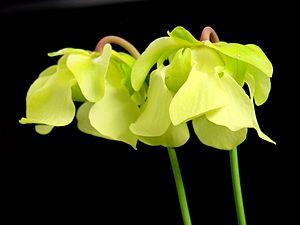
Sarracenia alata est une plante carnivore qui se trouve à l’état sauvage du sud de l’Alabama jusqu’à l’ouest le long de la côte du Golfe à l’est du Texas. Cette plante pousse dans des sols argileux comme des prairies sableuses sous un climat tempéré et humide.